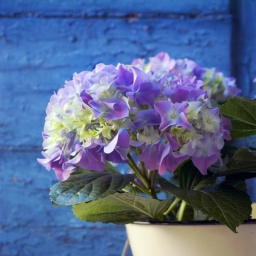
hydrangea in front of blue balcony doors